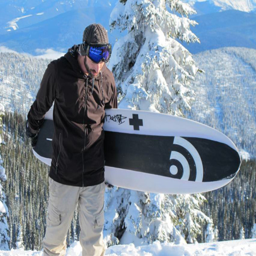
person on the slopes with a piece of gear that looks like a surfboard , but rides like a snowboard .